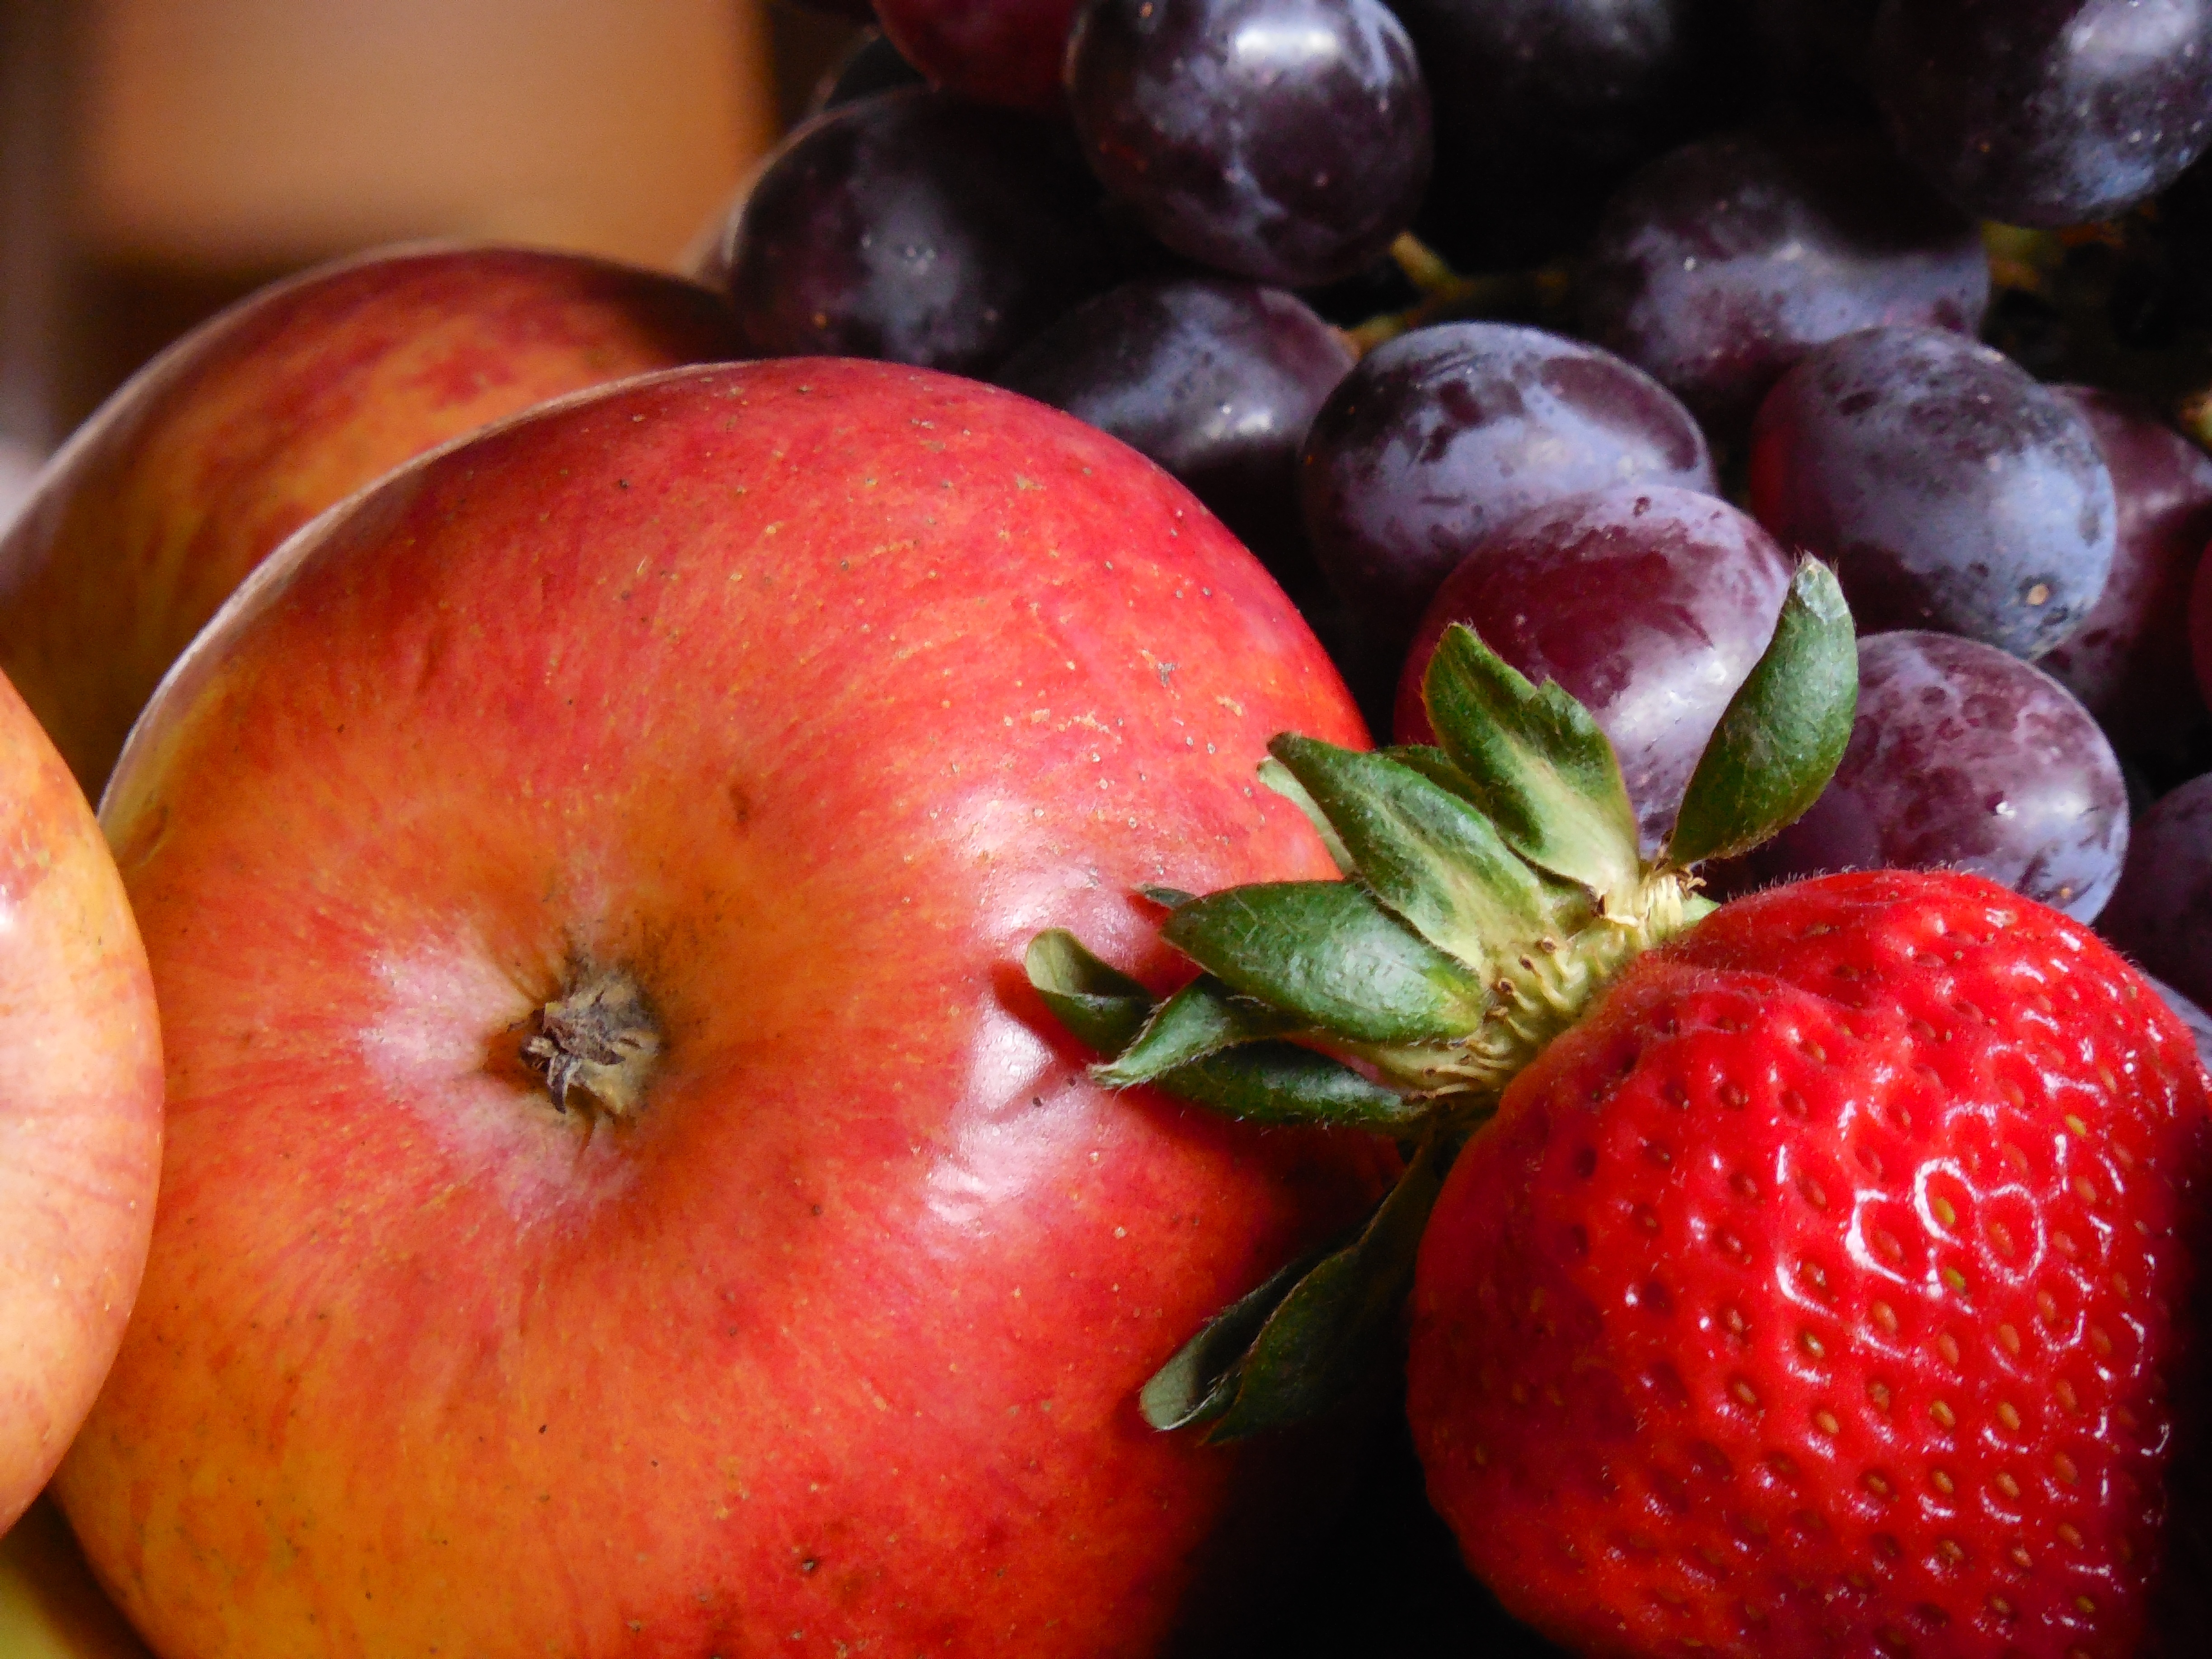
apple, table, plant, grape, fruit, berry, sweet, glass, ripe, bowl, meal, food, red, produce, natural, fresh, banana, lifestyle, breakfast, juicy, healthy, snack, dessert, delicious, strawberry, vitamin, nutrition, tasty, vegetarian, refreshment, raw, diet, organic, dieting, flowering plant, rose family, nectarine, land plant